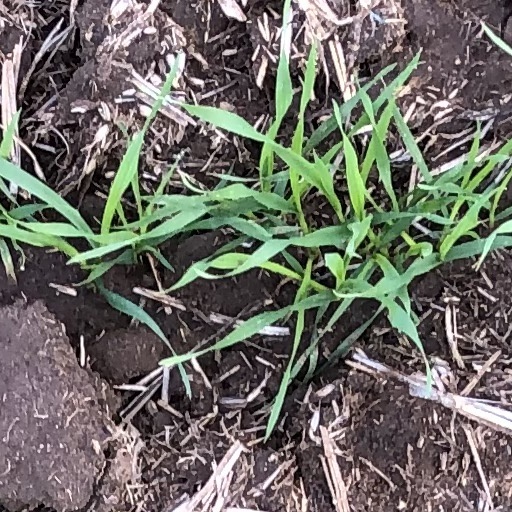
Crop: wheat